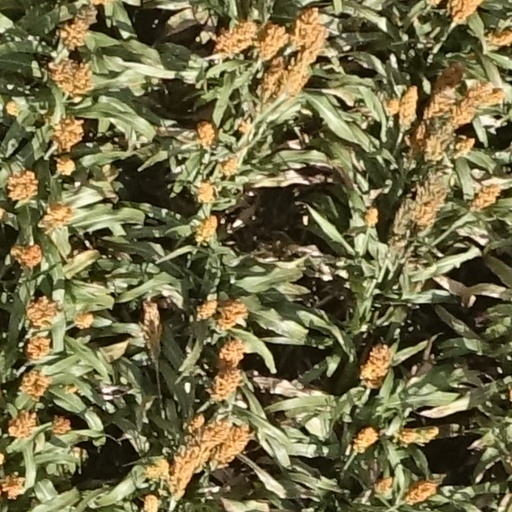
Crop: sorghum